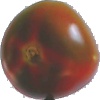
Label: Tomato Maroon 1